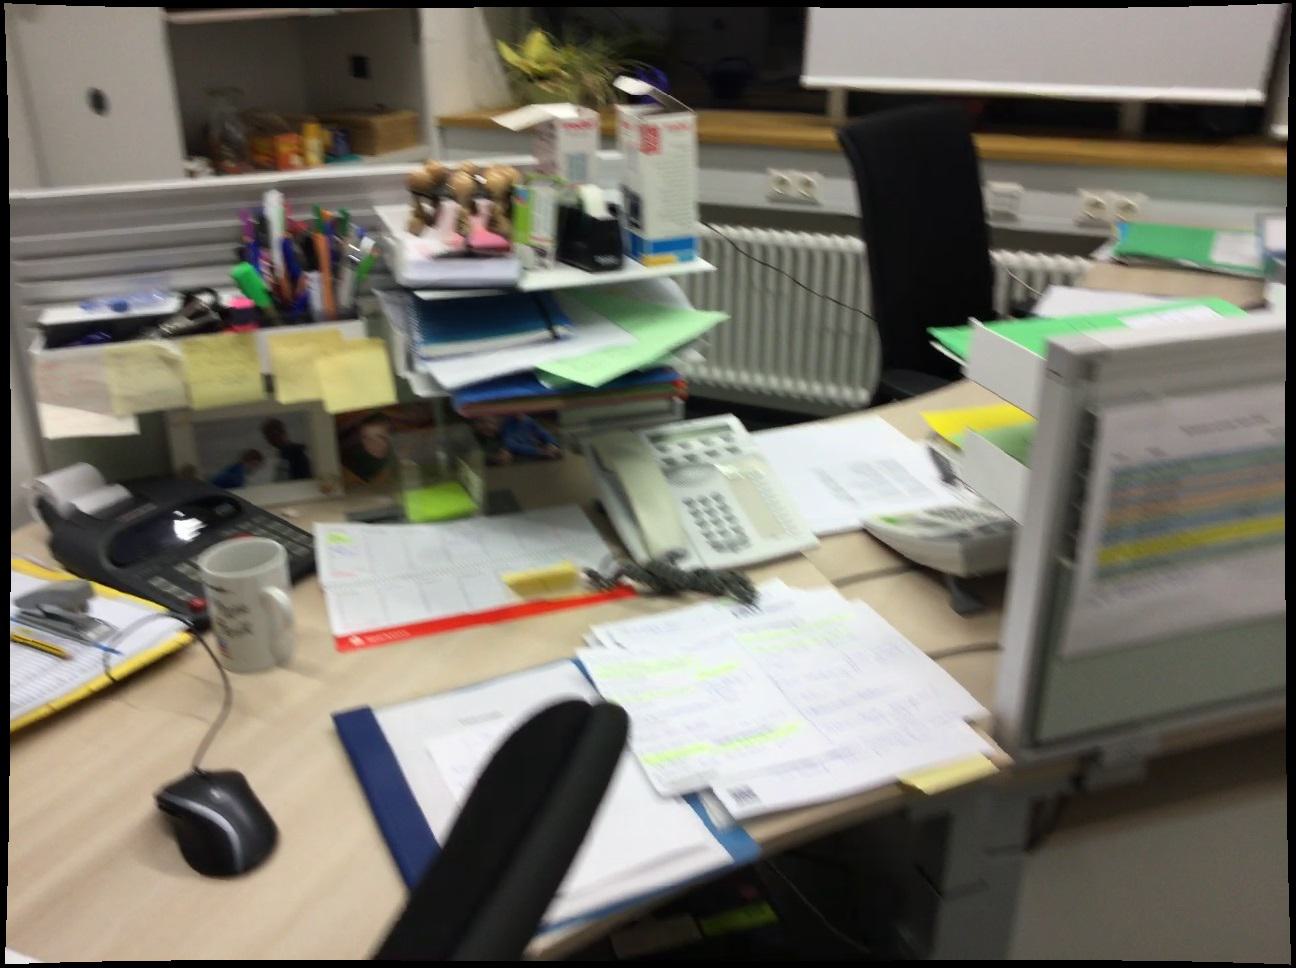
Question: Can the windowsill fit left of the cabinet from the camera's perspective? Final answer should be yes or no.
Answer: Yes